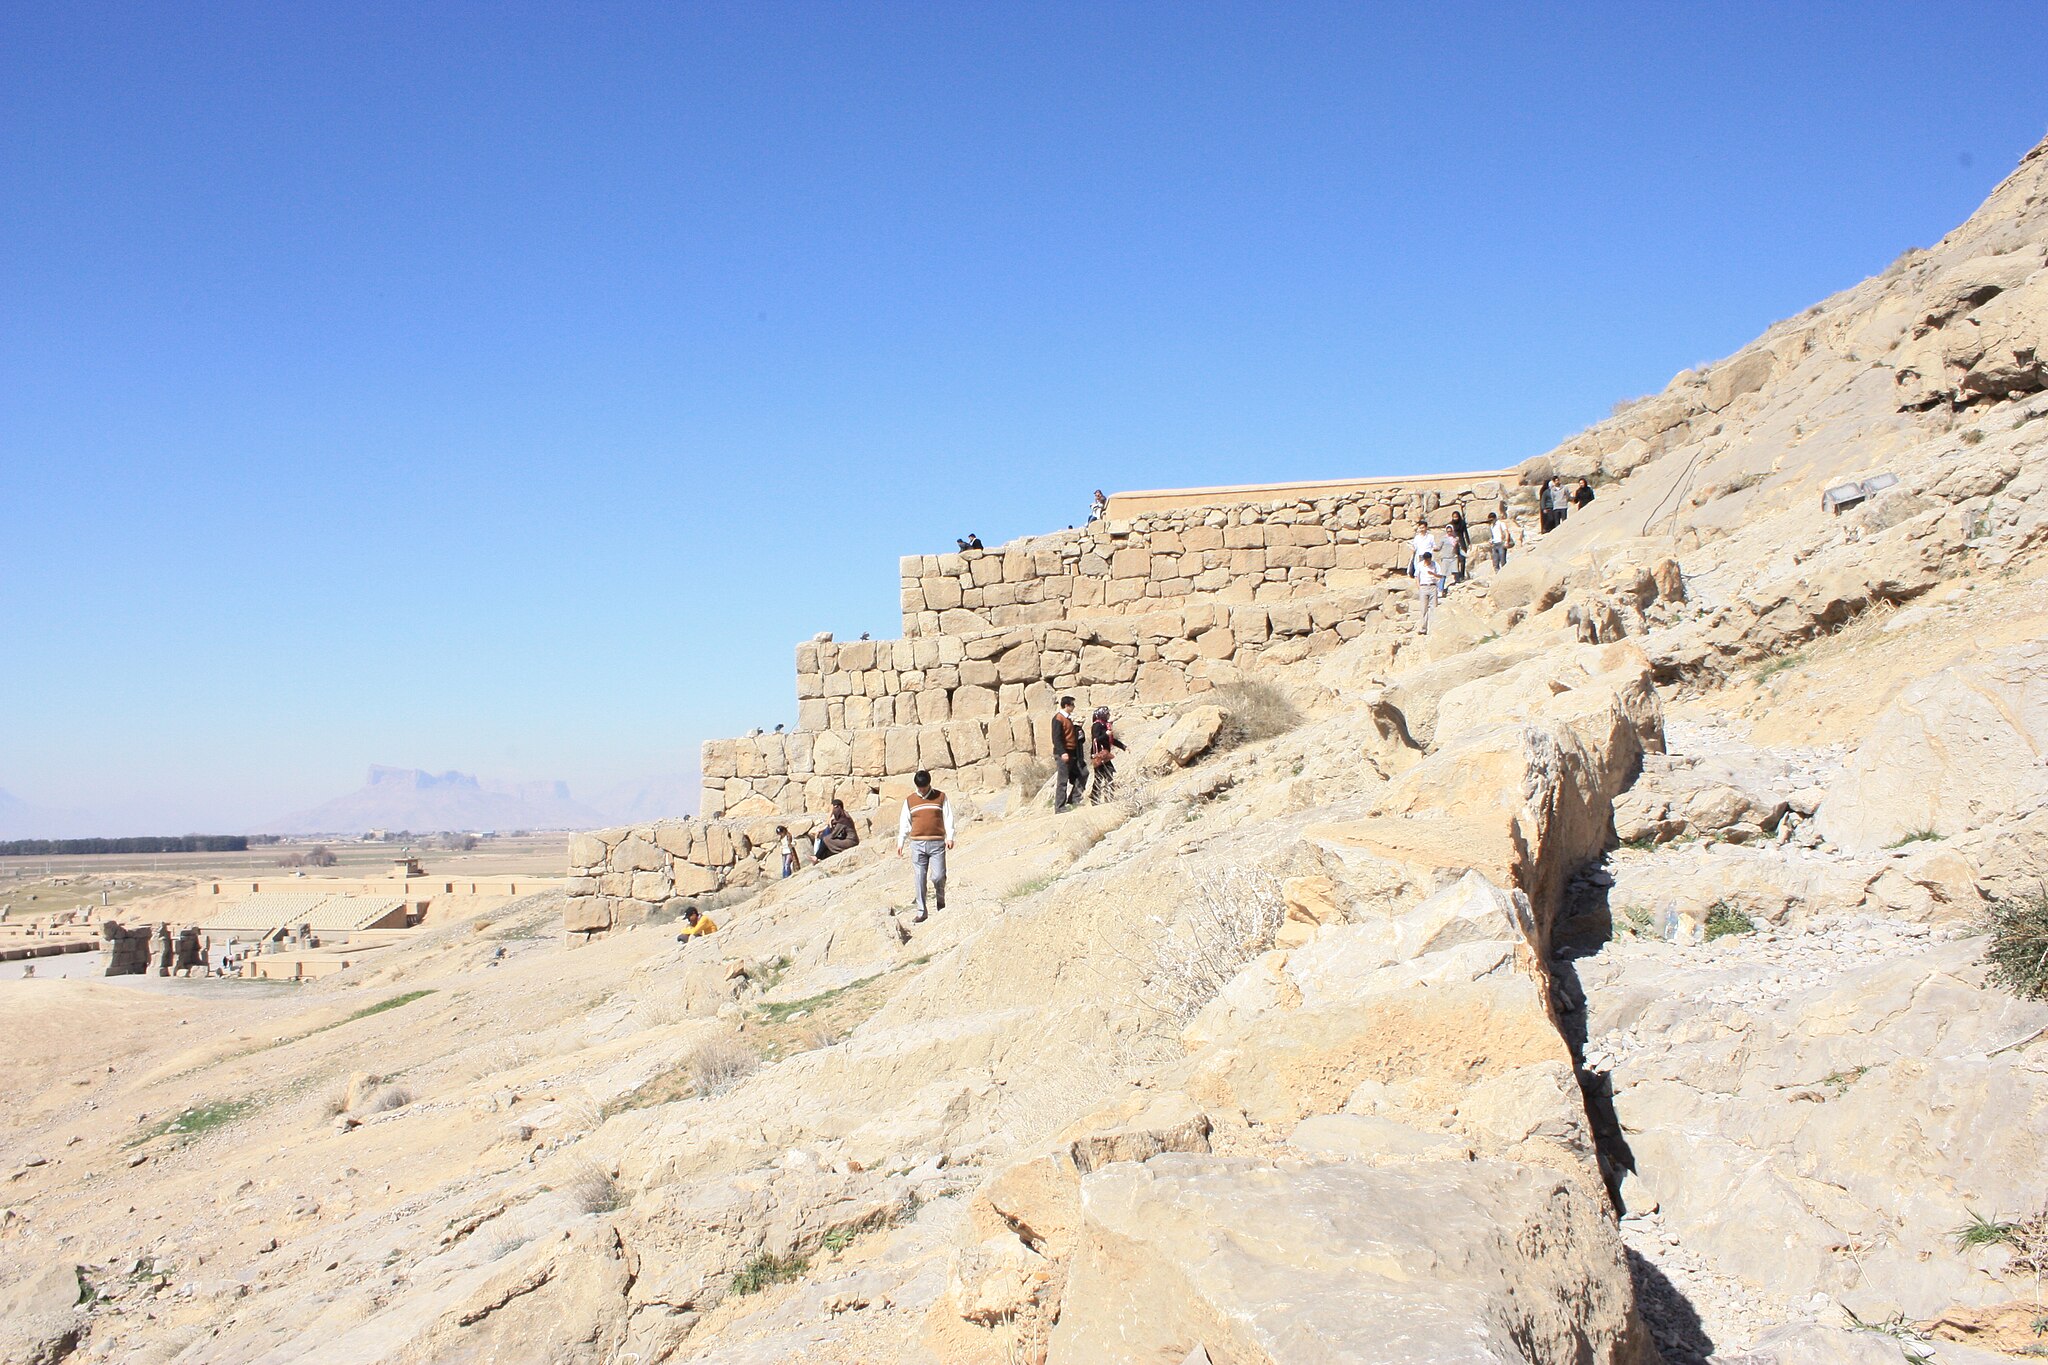
Title: Takhtejamshid 1195
Description: Persepolis in Shiraz
Date: 2009-04-03
Categories: GFDL, Taken with Canon EOS 450D, License migration redundant, Self-published work, General views of Persepolis